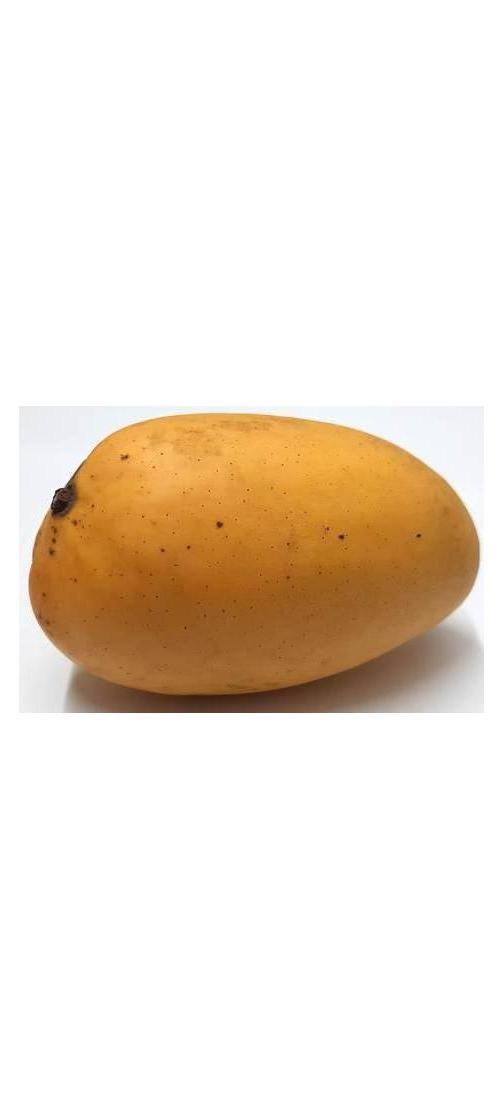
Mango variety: Katimon